Italian immigration in Minas Gerais

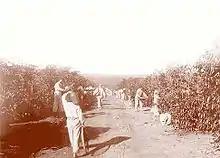
Most Italians went to Minas Gerais to work on coffee farms.

The presence of Italians in Belo Horizonte dates back to the beginning of the construction of the capital. The chief engineer of the Construction Commission of the New Capital, Francisco Bicalho, together with the state government, encouraged the arrival of immigrants to Belo Horizonte, starting in 1895. The project demanded many workers and immigration was the resource used by Bicalho to solve the labor problem. Housing for immigrants was built on the margins of the Arrudas Rive. Between January 1896 and May 1897, 1,543 individuals passed through the place. The immigrants came directly from Italy or were recruited at the Hospedaria Horta Barbosa, in Juiz de Fora.